Florida v. Jardines

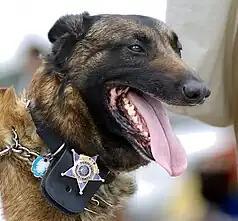
Police dog

In 2006, police in Miami, Florida received an anonymous tip that a home was being used as a marijuana grow house. They led a drug-sniffing police dog to the front door of the home, and the dog alerted at the front door to the scent of contraband. A search warrant was issued, which led to the arrest of the homeowner.